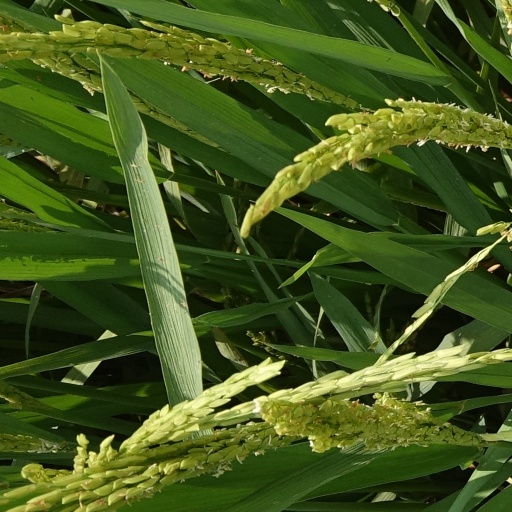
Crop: rice